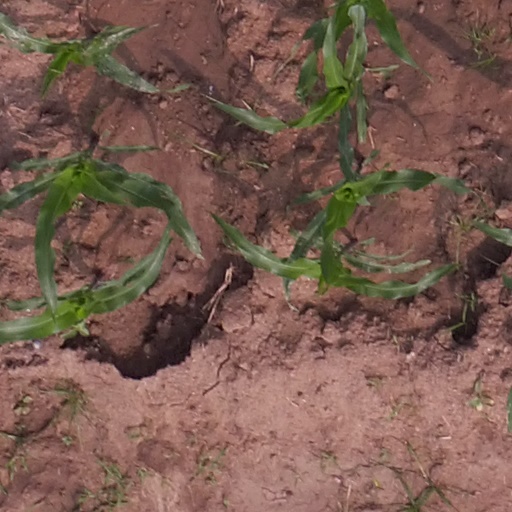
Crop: maize; corn